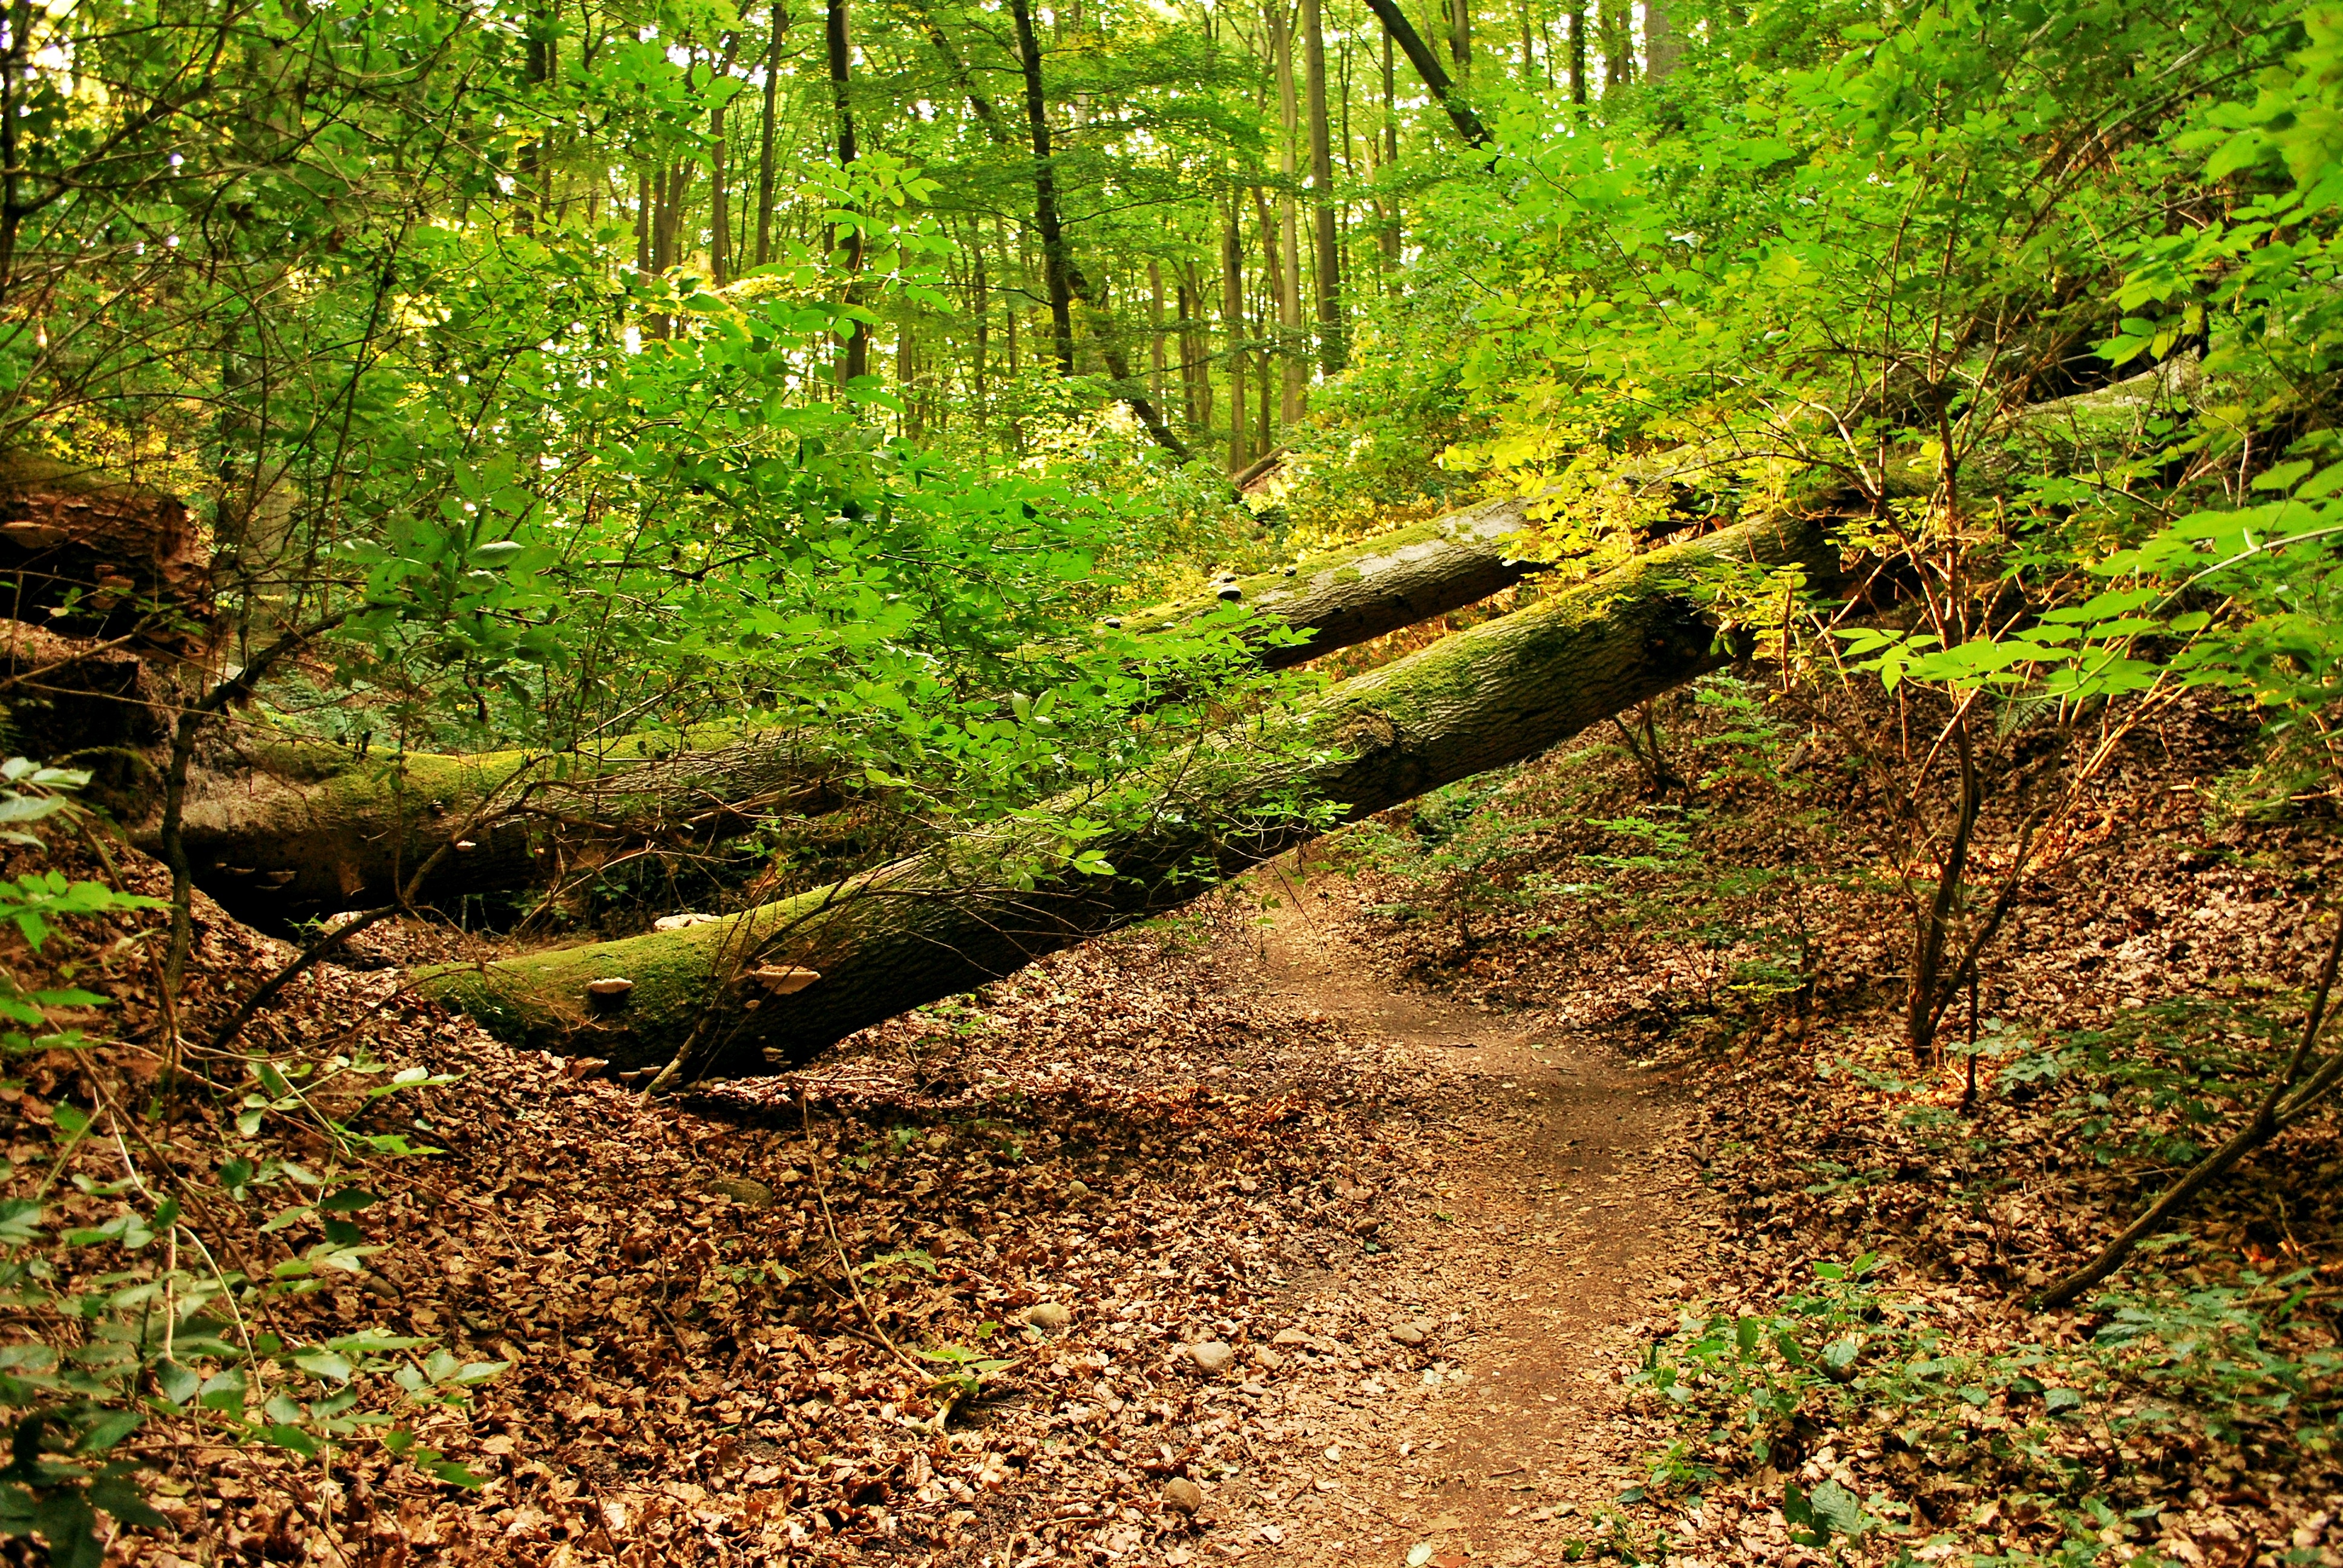
tree, nature, forest, wilderness, plant, trail, leaf, flower, moss, stream, green, jungle, autumn, soil, flora, vegetation, rainforest, deciduous, woodland, habitat, ecosystem, biome, old growth forest, natural environment, geographical feature, woody plant, temperate broadleaf and mixed forest